Lake Edgar

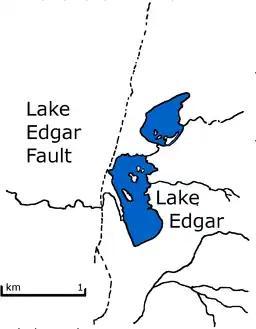
Map

Lake Edgar was a natural fault scarp pond on the upper reaches of the Huon River in South West Tasmania.